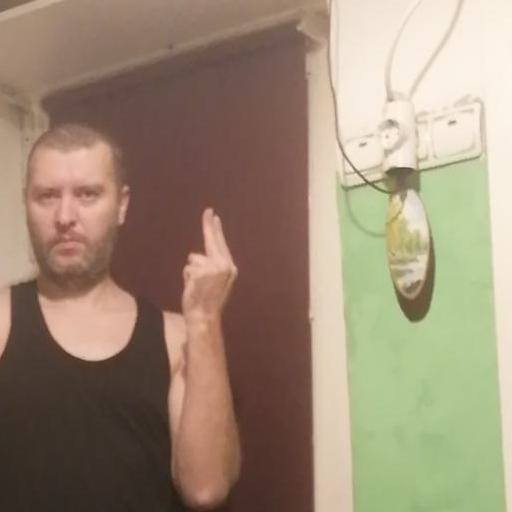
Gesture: two_up_inverted